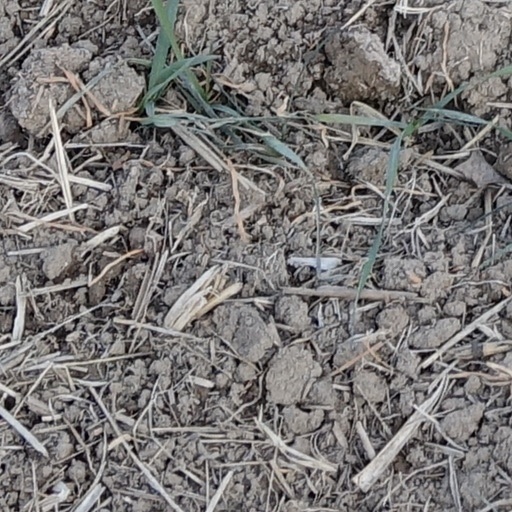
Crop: wheat